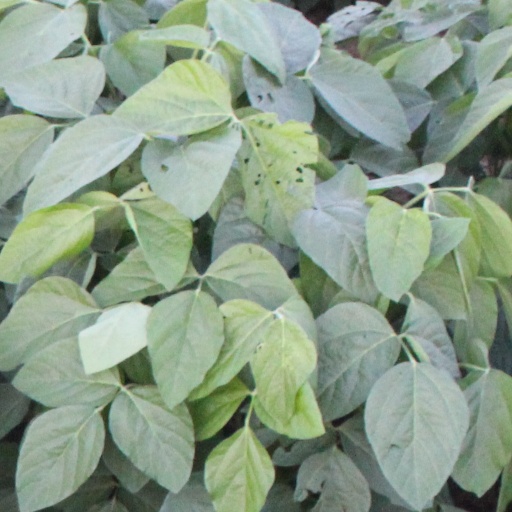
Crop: soybean